Aiden Rushenas

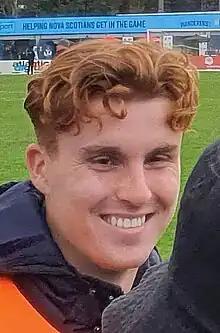
Rushenas in 2023 at Wanderers Grounds

Aiden Rushenas (born May 23, 2003) is a Canadian soccer player who plays for the HFX Wanderers in the Canadian Premier League.